Surja Dighal Bari

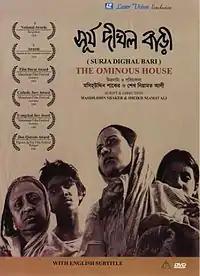
Surja Dighal Bari

Surja Dighal Bari (The Ominous House) is a 1979 Bangladeshi feature film directed and produced by Sheikh Niamat Ali and Masihuddin Shaker. The screenplay was based on Abu Ishaque's 1955 novel of the same title. It was the first film made from the Government of Bangladesh grant. The film was first released in a theater in Natore.